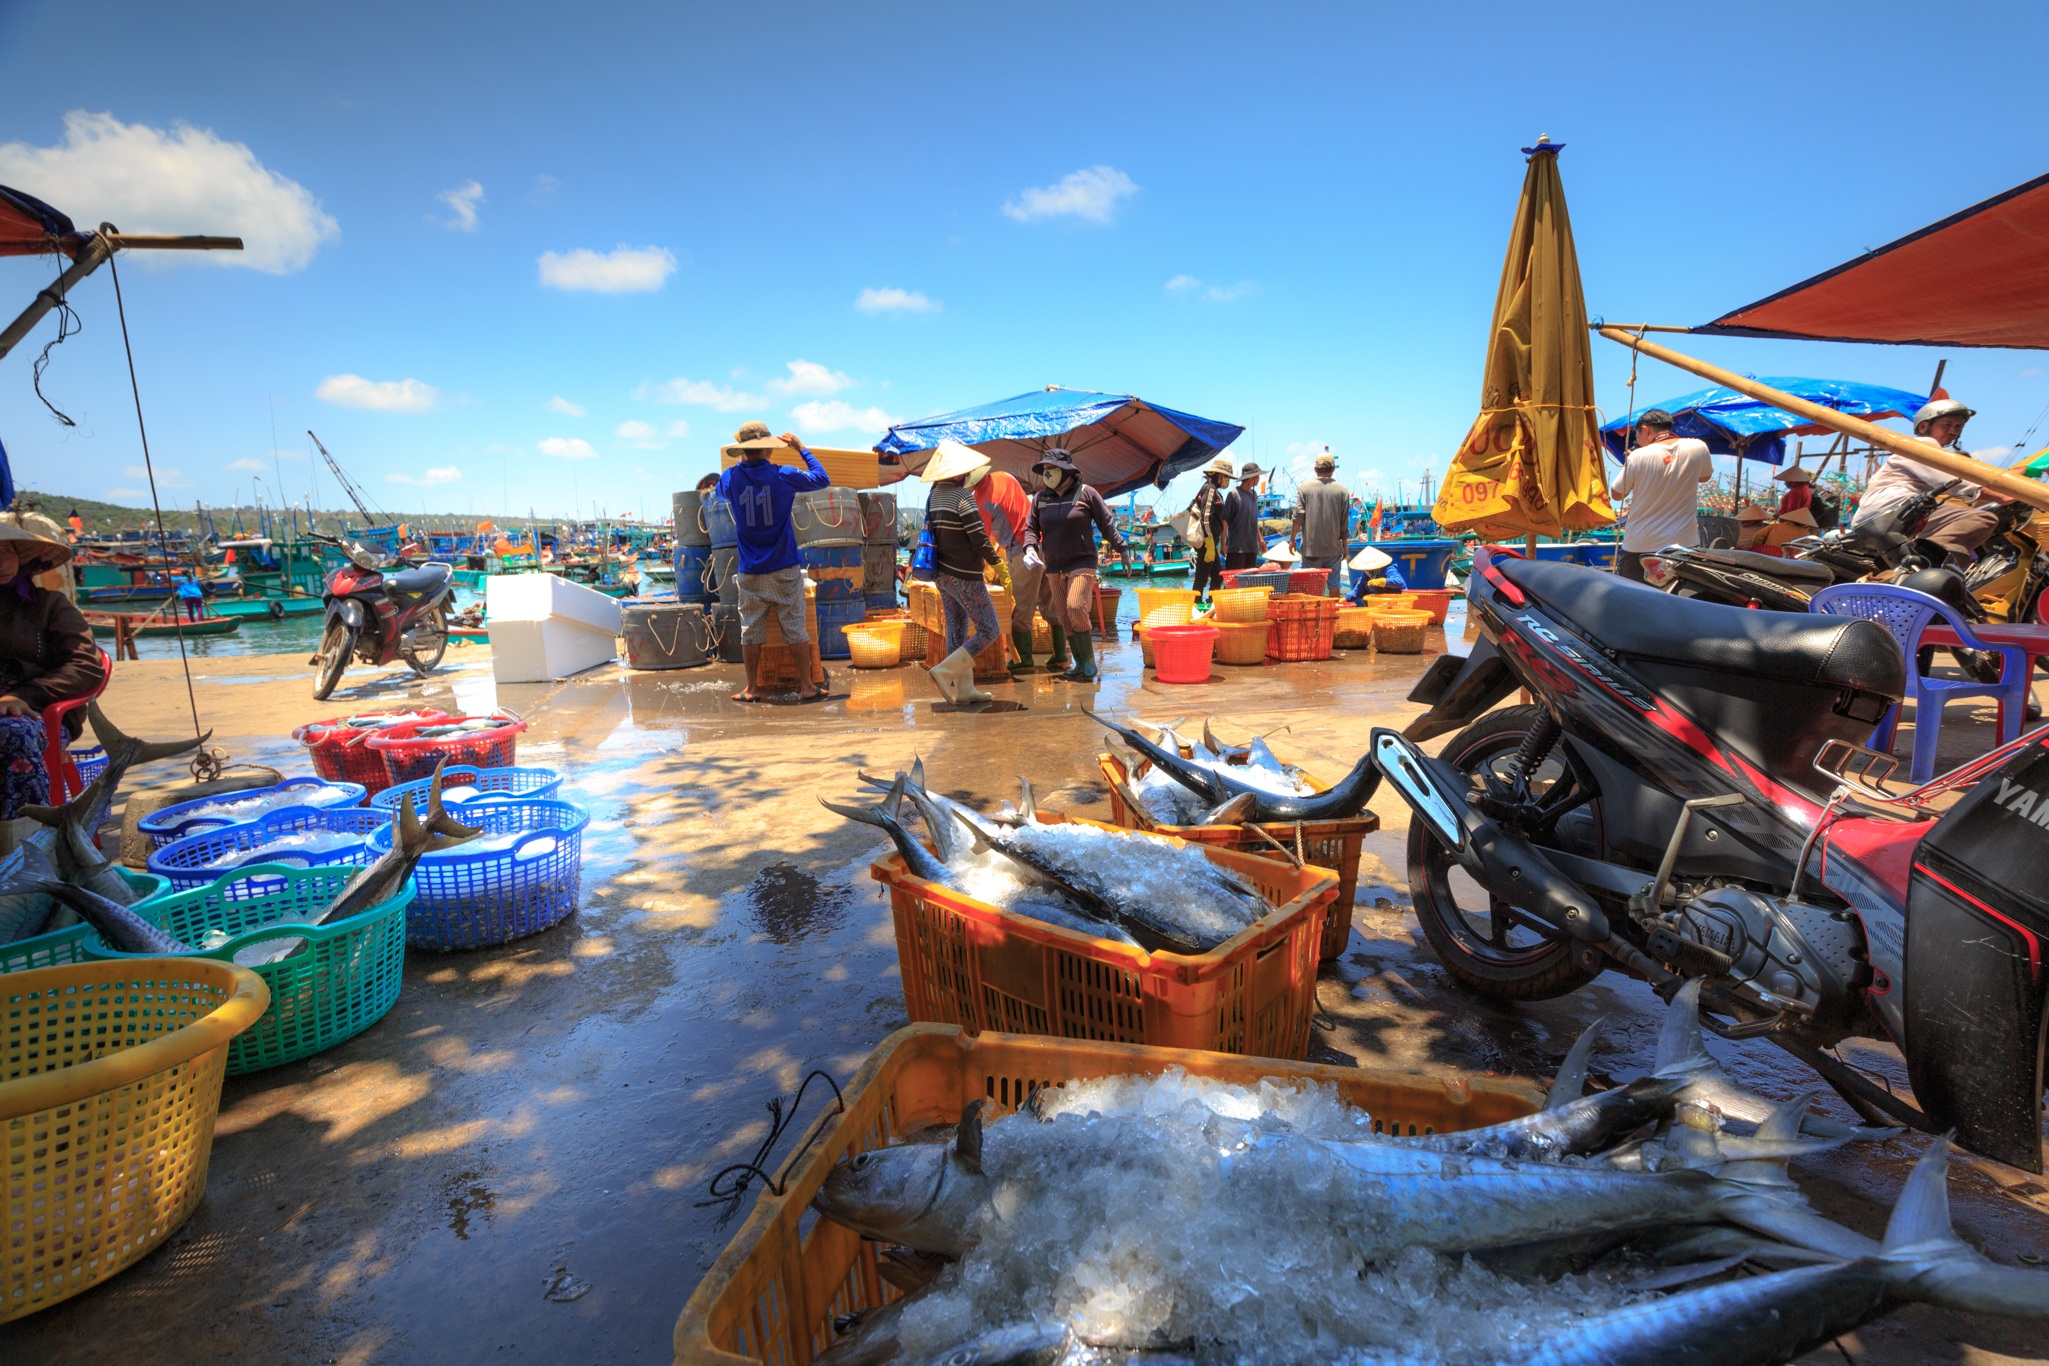
user: text: Bầu trời trong hình có màu gì?
assistant: text: Màu xanh dương

user: text: Có bao nhiêu người trong hình đang đội nón lá truyền thống?
assistant: text: Ba người

user: text: Hoạt động chính đang diễn ra tại khu vực này là gì?
assistant: text: Đây là cảnh chợ cá hoặc cảng cá tấp nập, nơi diễn ra hoạt động mua bán và trao đổi hải sản sau khi đánh bắt tại Phú Quốc

user: text: Vật dụng che nắng nào mang tính biểu tượng văn hóa được nhiều người dân sử dụng trong ảnh?
assistant: text: Nón lá

user: text: Mối liên hệ giữa những chiếc thuyền, người dân và các rổ cá trong khung cảnh này là gì?
assistant: text: Những chiếc thuyền là phương tiện để ngư dân ra khơi đánh bắt cá. Sau khi trở về, người dân trên bờ (bao gồm ngư dân và thương lái) sẽ bốc dỡ và phân loại cá từ thuyền, sau đó cho vào các rổ để chuẩn bị cho việc mua bán tại chợ cá.